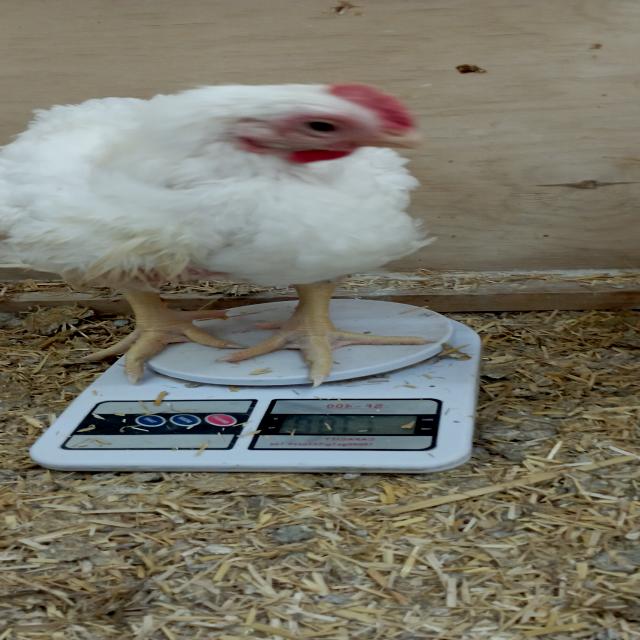
Weight: 1779 g